Tomb paintings of Sindh

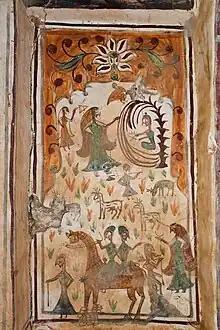
Mural panel depicting romances of Laila and Majnun (above) and Sasui and Punhun (below) in a tomb in the necropolis of Mian Nasir Muhammad Kalhoro in Sindh.

Tomb paintings of Sindh are paintings found dispersed throughout tombs in the Sindh province of Pakistan.